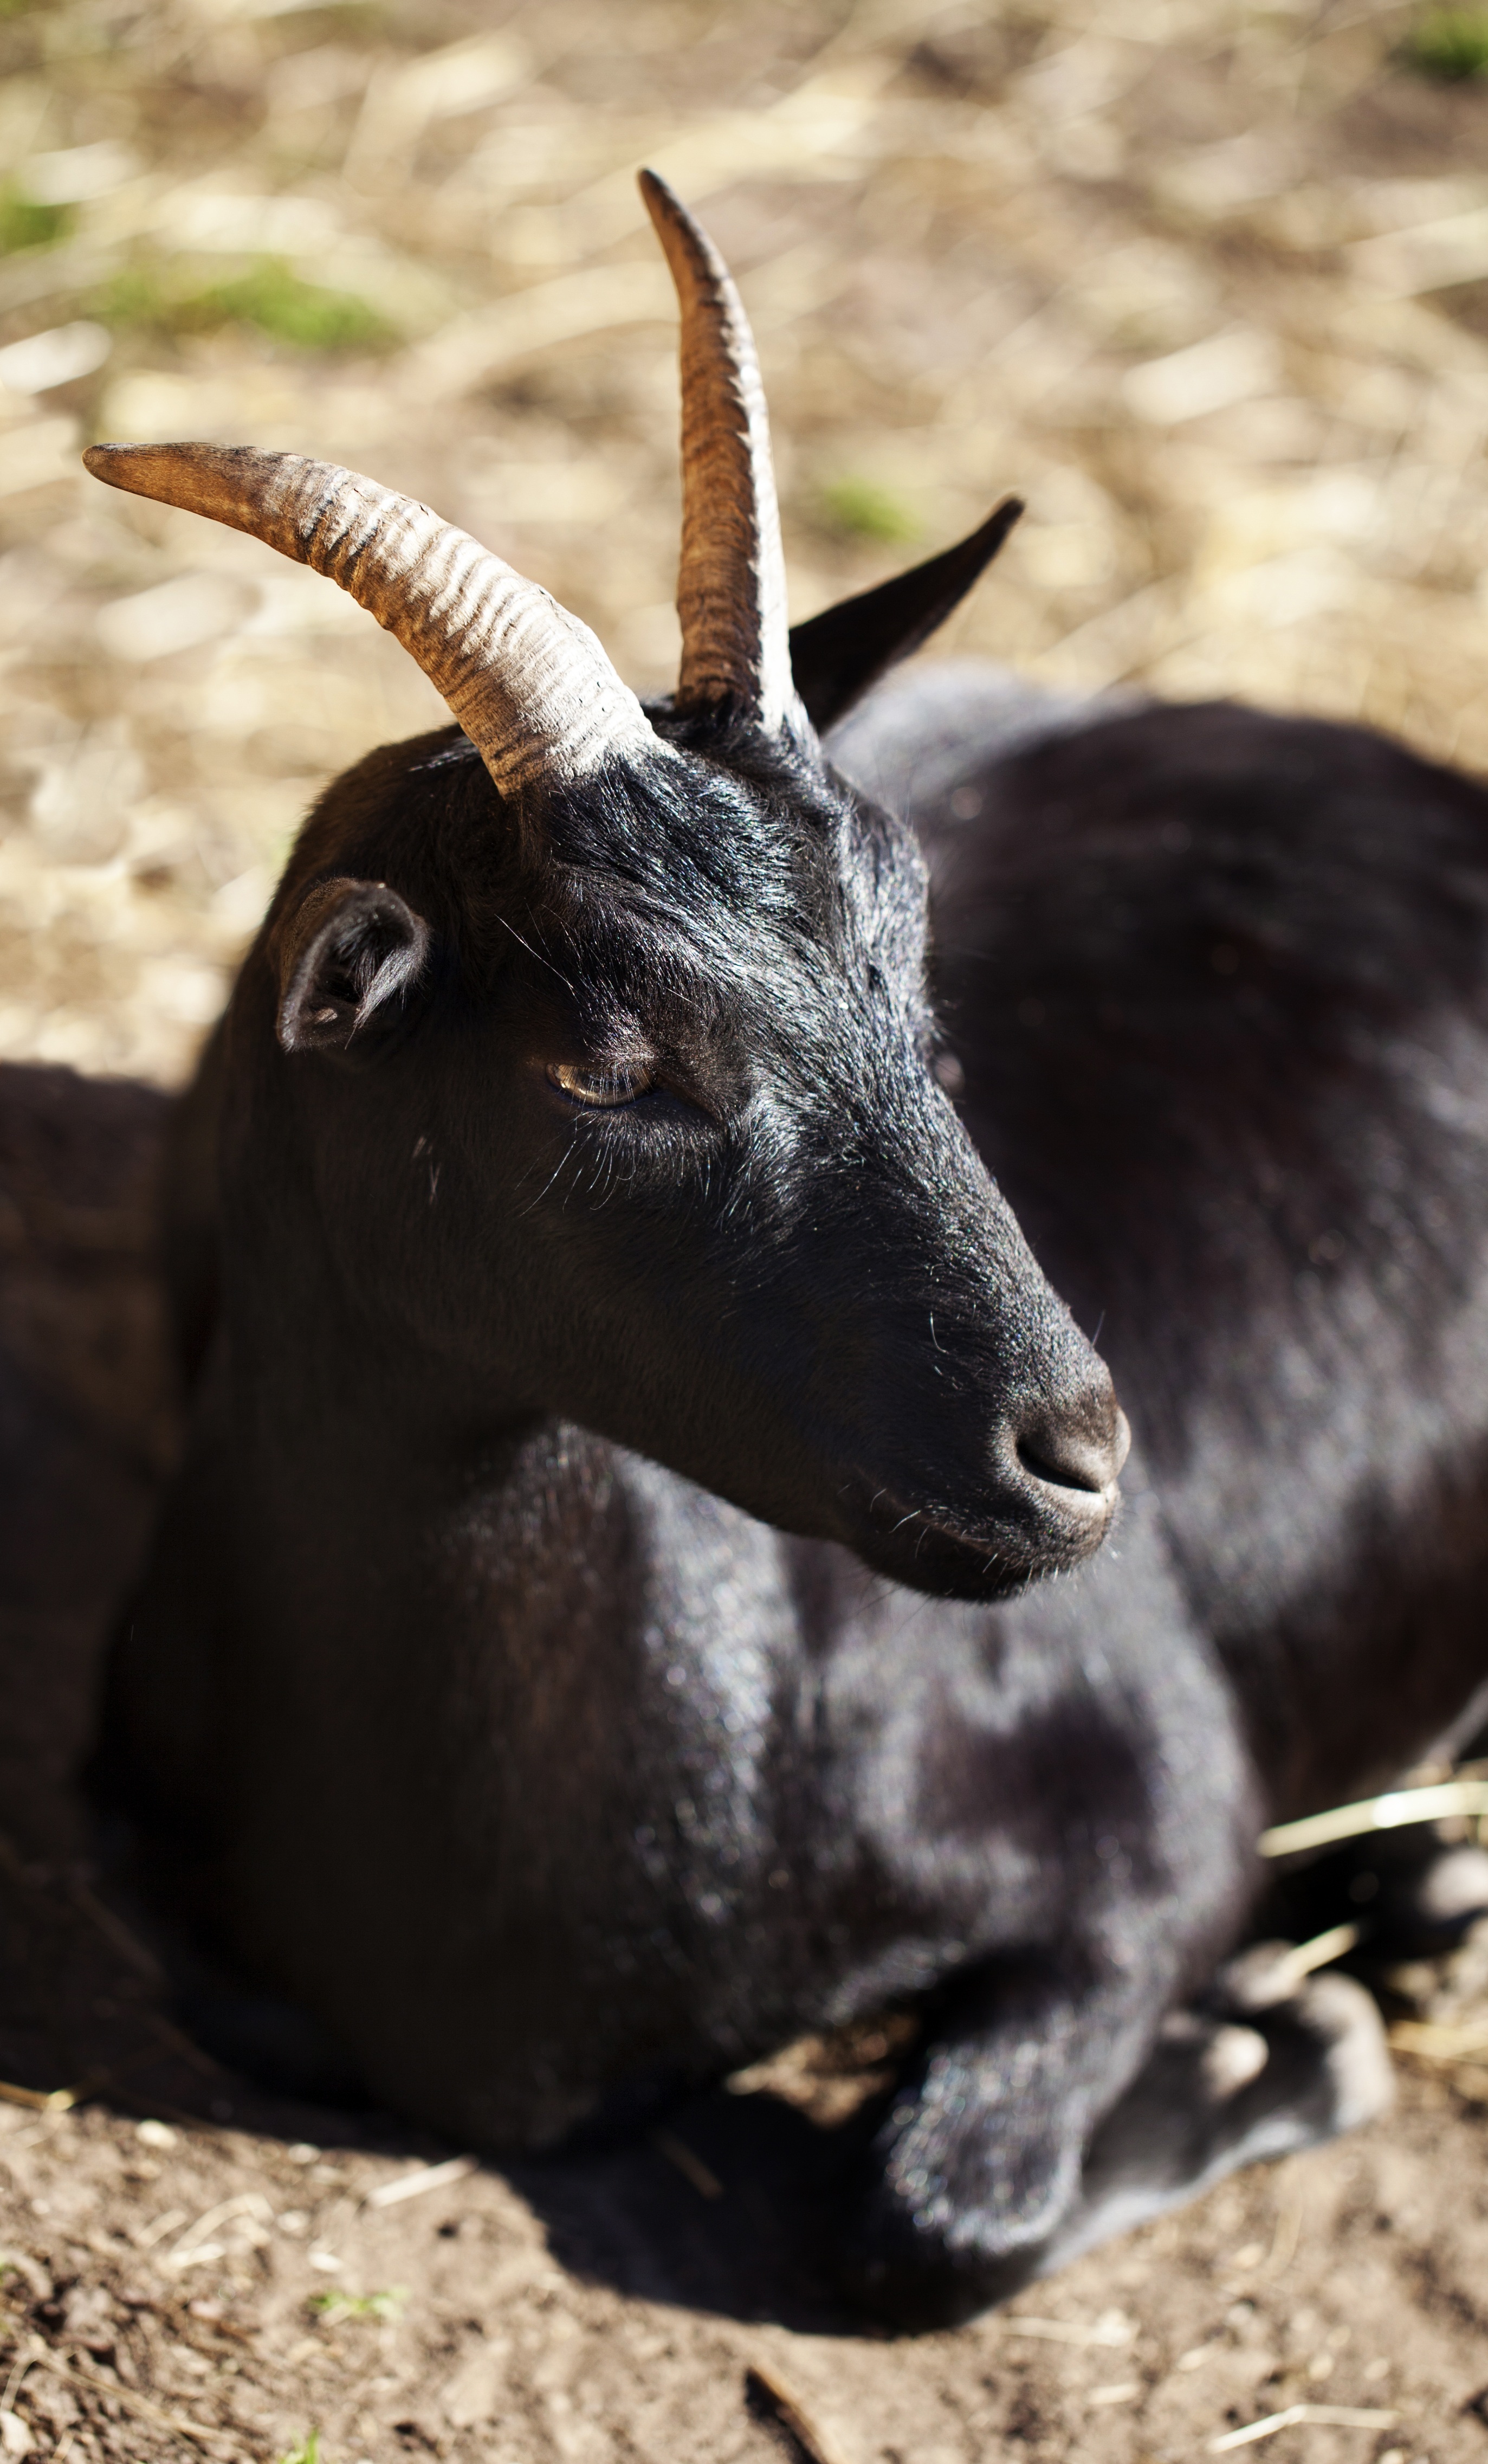
wildlife, goat, zoo, horn, pet, sheep, mammal, fauna, goats, farmhouse, vertebrate, antlers, horns, black leather, cow goat family